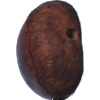
Label: chestnut